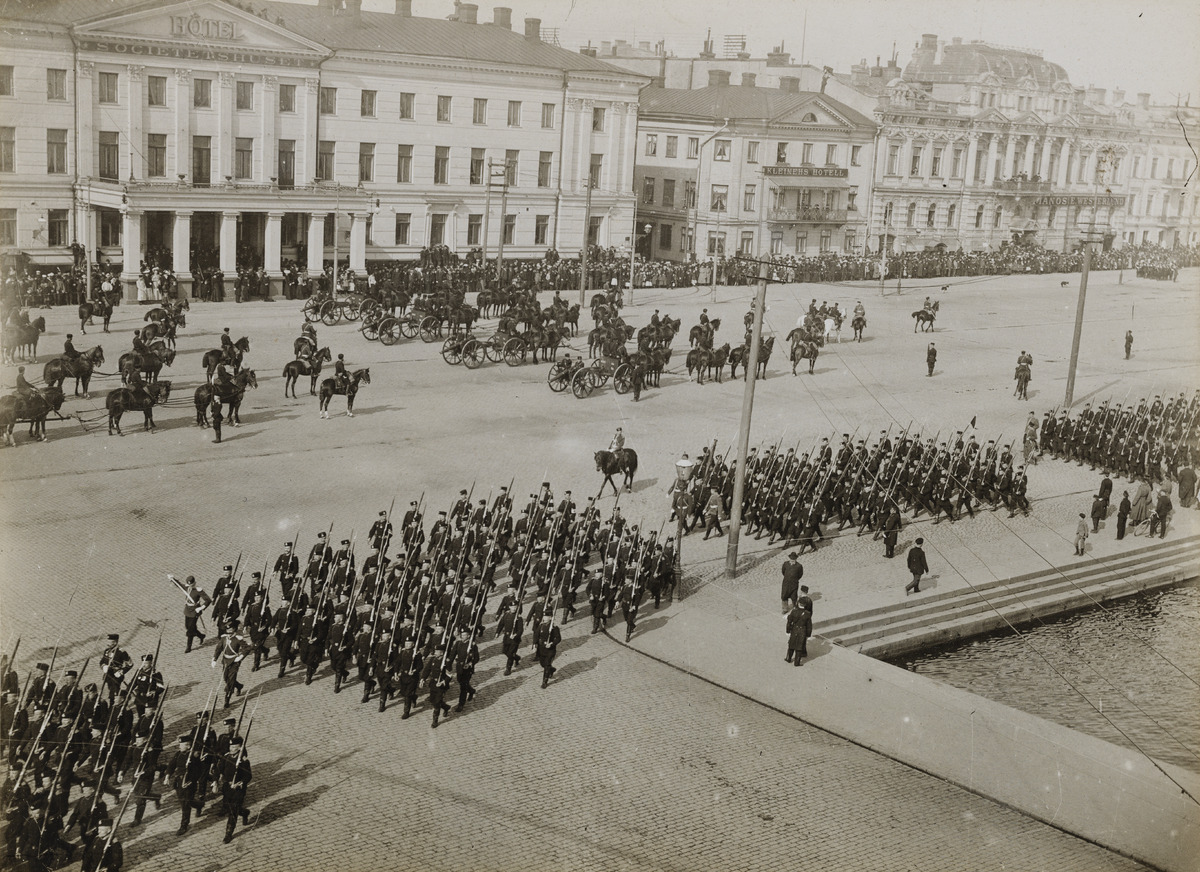
Venäläisen sotaväen paraati Kauppatorilla
sisällön kuvaus: Venäläisen sotaväen paraati Kauppatorilla. mustavalkoinen
Kuvaaja: Rönnberg, Anton, valokuvaaja
Ajankohta: kuvausaika 1900 -luku alku
Paikka: Suomi, Uusimaa, Helsinki, Kaartinkaupunki Helsinki, Kauppatori
Aiheet: paraatit, sotaväki, hevoset, torit, yleisö